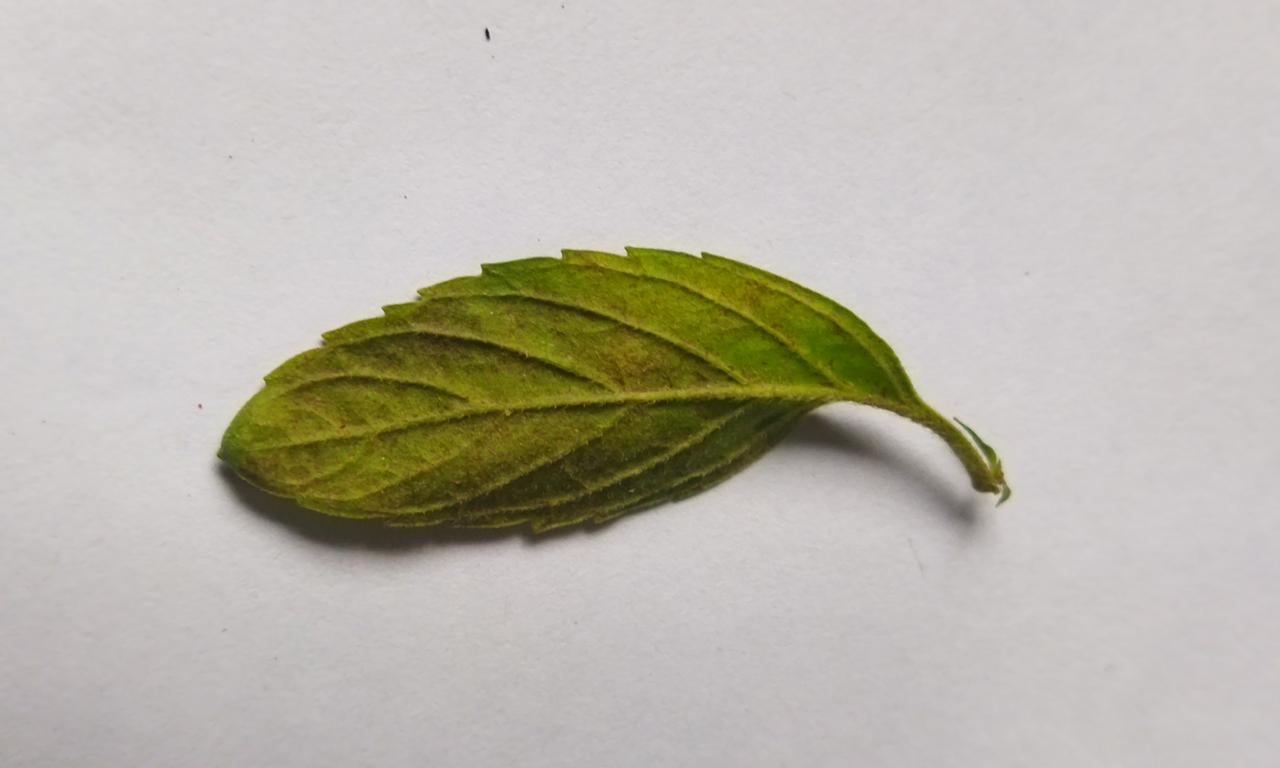
Label: Spoiled